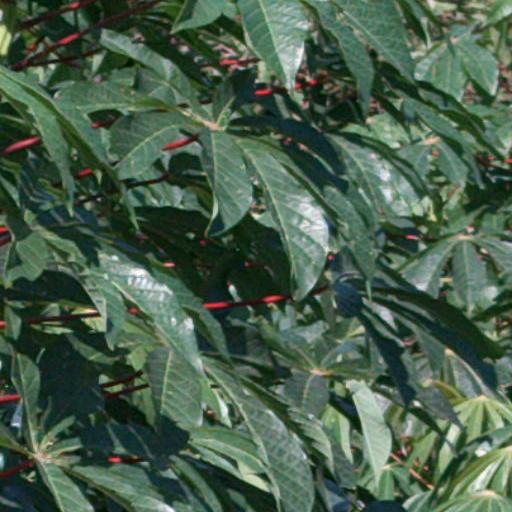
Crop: cassava